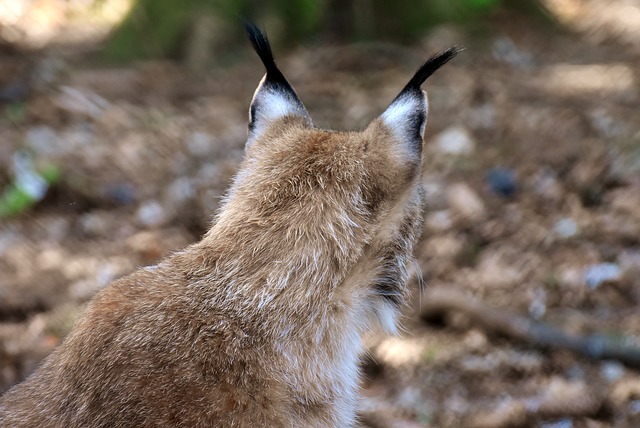
Label: gatto